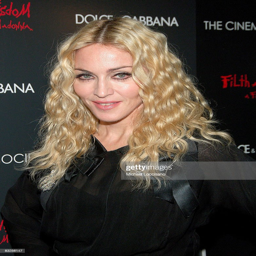
actress and pop artist attends a screening .